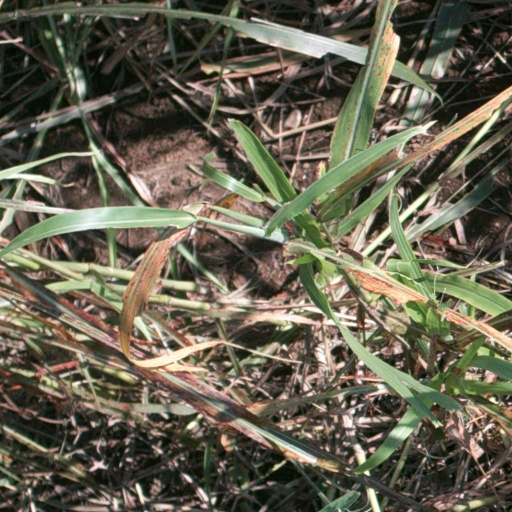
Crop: sorghum